NASCAR Revolution

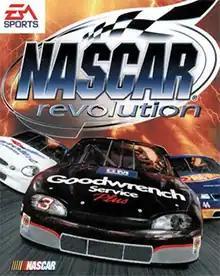
Cover art featuring the cars of Dale Earnhardt, Mark Martin, and Kyle Petty

NASCAR Revolution, stylized as NASCAR revolution, is a racing video game developed by Stormfront Studios and published by EA Sports (a division of Electronic Arts). It is part of the EA Sports NASCAR Racing Game series, being the third title in the game series. The game was released in 1999 for Microsoft Windows 95 and Windows 98, unlike previous games in the franchise that were console exclusives. It features race car drivers from the 1998 NASCAR Cup Series season (in the original release) or the 1999 season (in "NASCAR Revolution SE"), such as Kyle Petty and Dale Earnhardt.